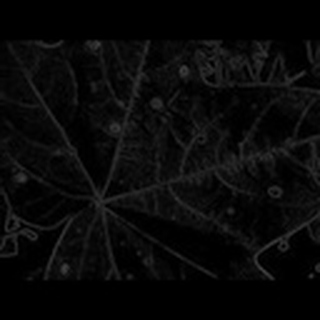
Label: cotton_target_spot